Internal Affairs (film)

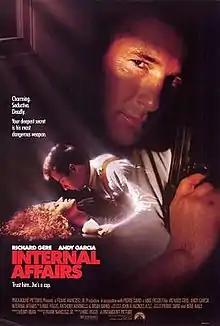
Theatrical release poster

Internal Affairs is a 1990 American crime thriller film directed by Mike Figgis, written by Henry Bean, and starring Richard Gere and Andy García.